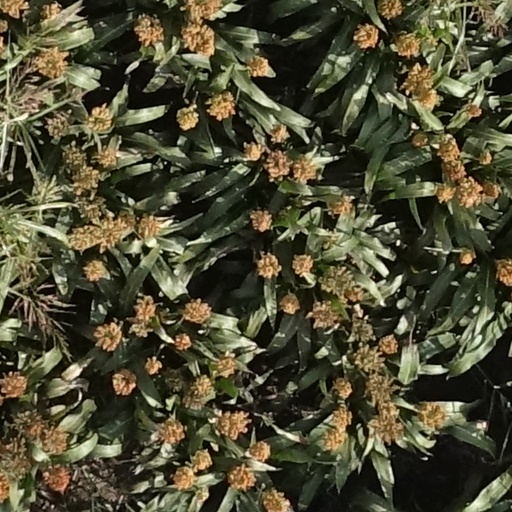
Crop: sorghum